Franz Roubaud

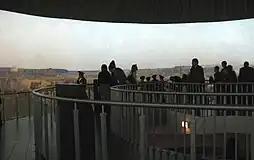
Viewing the panorama painting

Franz (François) Roubaud was born on 15 June 1856 in Odessa to Honoré Fortuné Alexis Roubaud and his wife Magdeleine (née Sénèque). Franz was the fourth of five children in a Catholic family; his father was a bookseller and stationer, originally from Marseille. He studied at the Odessa Drawing School. In 1877 Roubaud went to Munich and studied at the Munich Academy of Fine Arts.